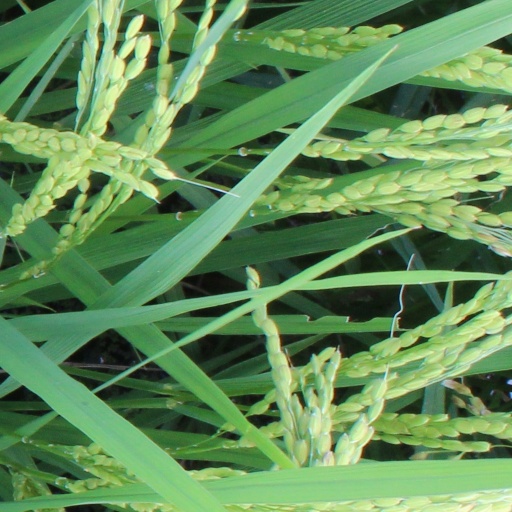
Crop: rice